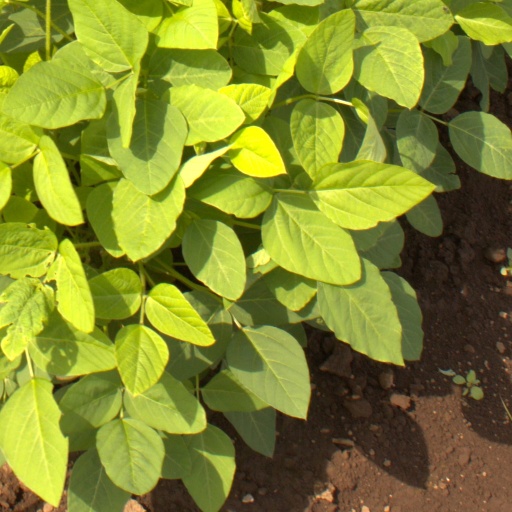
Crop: soybean